Robert List

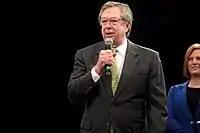
List in 2016

On December 1, 2010, List joined Kolesar & Leatham, Chtd., a Las Vegas business law firm, as a senior partner. He is also the chief executive officer of The Robert List Company, a lobbying firm.